VTA light rail

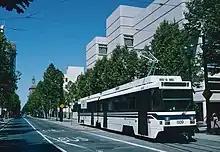
Light rail service reached downtown San Jose in June 1988, six months after the system opened. A UTDC-built light rail car is shown on S. First Street in 1993.

The first phase, then called the Guadalupe Line, broke ground in October 1986 and opened for revenue service on time on December 11, 1987, running between Old Ironsides station (near the Great America theme park and Silicon Valley office parks) and a temporary Civic Center station at First and Younger (near the junction to VTA's Guadalupe Division rail yard on Younger). The second phase opened about six months later on June 17, 1988 and extended the rails south from a permanent Civic Center station (replacing the temporary First and Younger station) through a transit mall in Downtown San Jose to Convention Center station. The third phase opened on August 17, 1990, extending rails into the median of California State Route 87 (Guadalupe Freeway) to Tamien station, adding the first connection to Caltrain. The fourth and final phase of the Guadalupe Line added rails in the median of California State Route 85 (West Valley Freeway) to a terminus at Santa Teresa station just off the freeway in South San Jose. Originally projected to be completed in late 1988, it was delayed for a two-year review and opened on April 25, 1991, with a scaled-down interchange between State Routes 85 and 87 and more sound walls. At the same time, the now abandoned Almaden spur line opened.